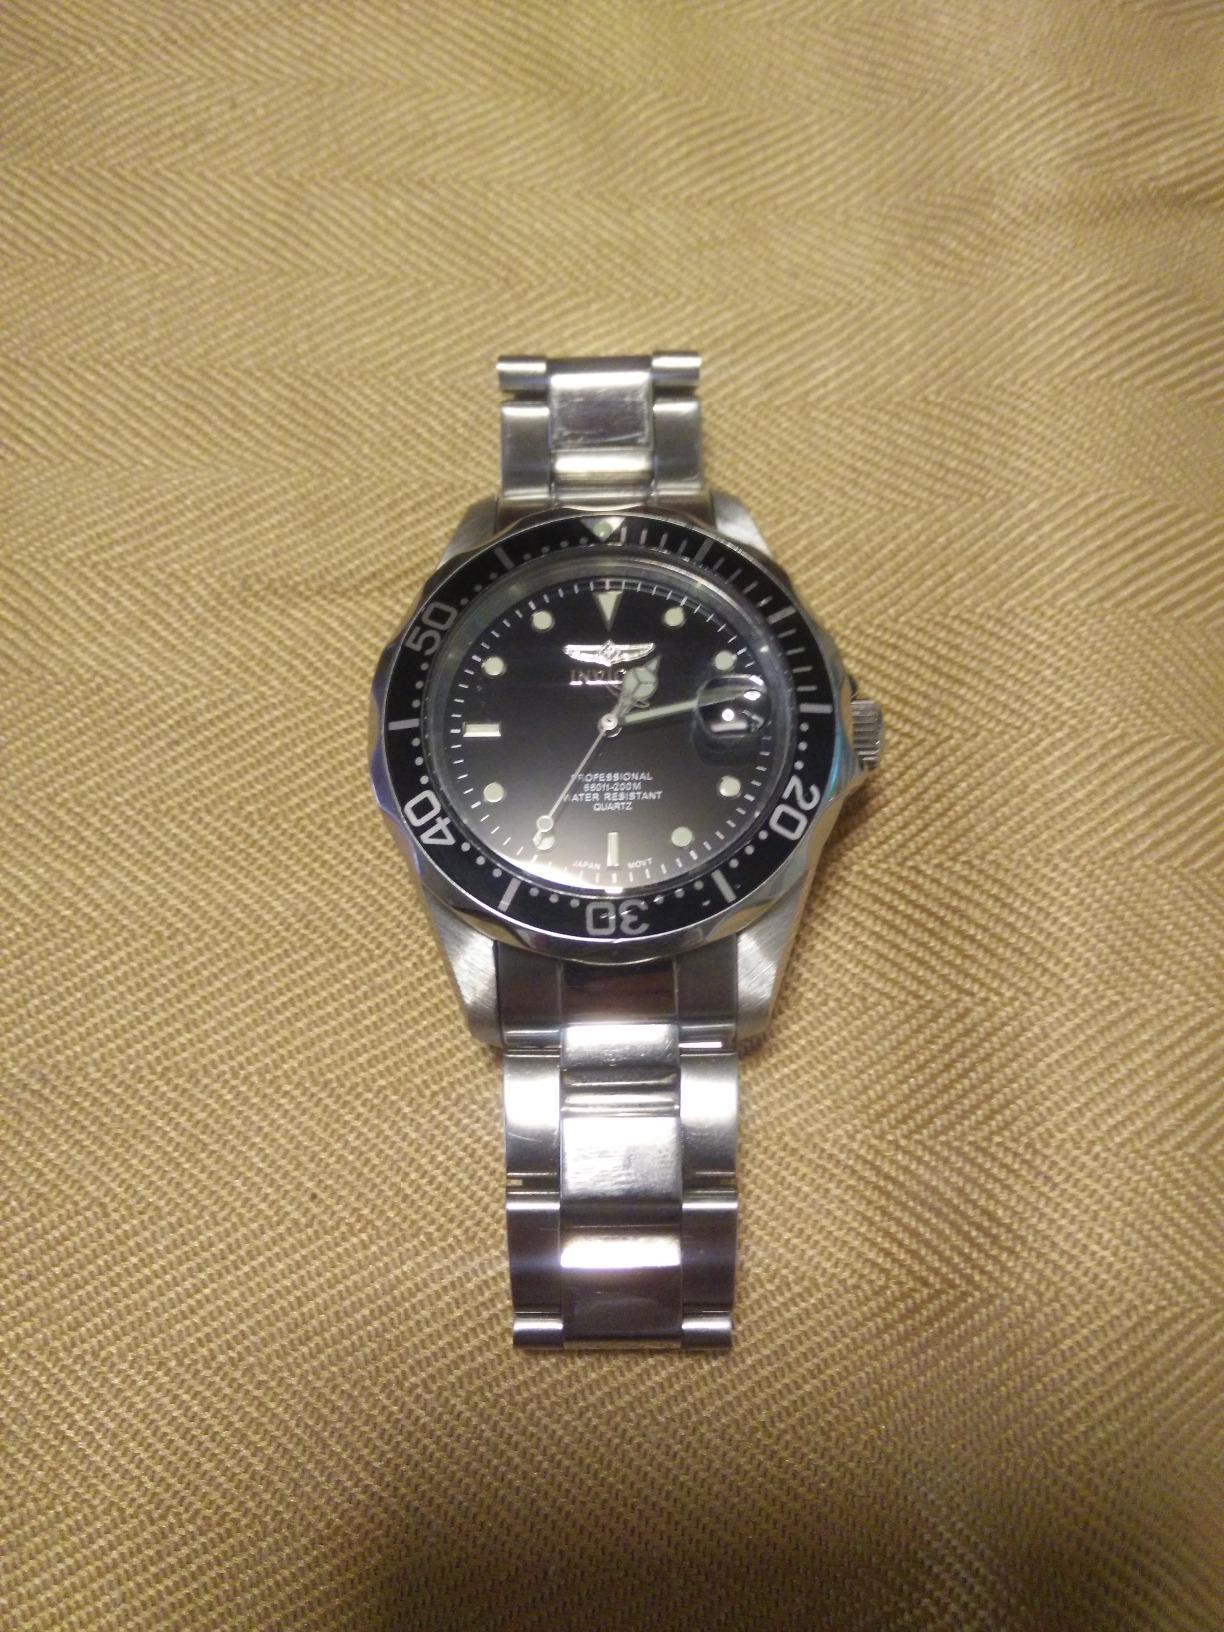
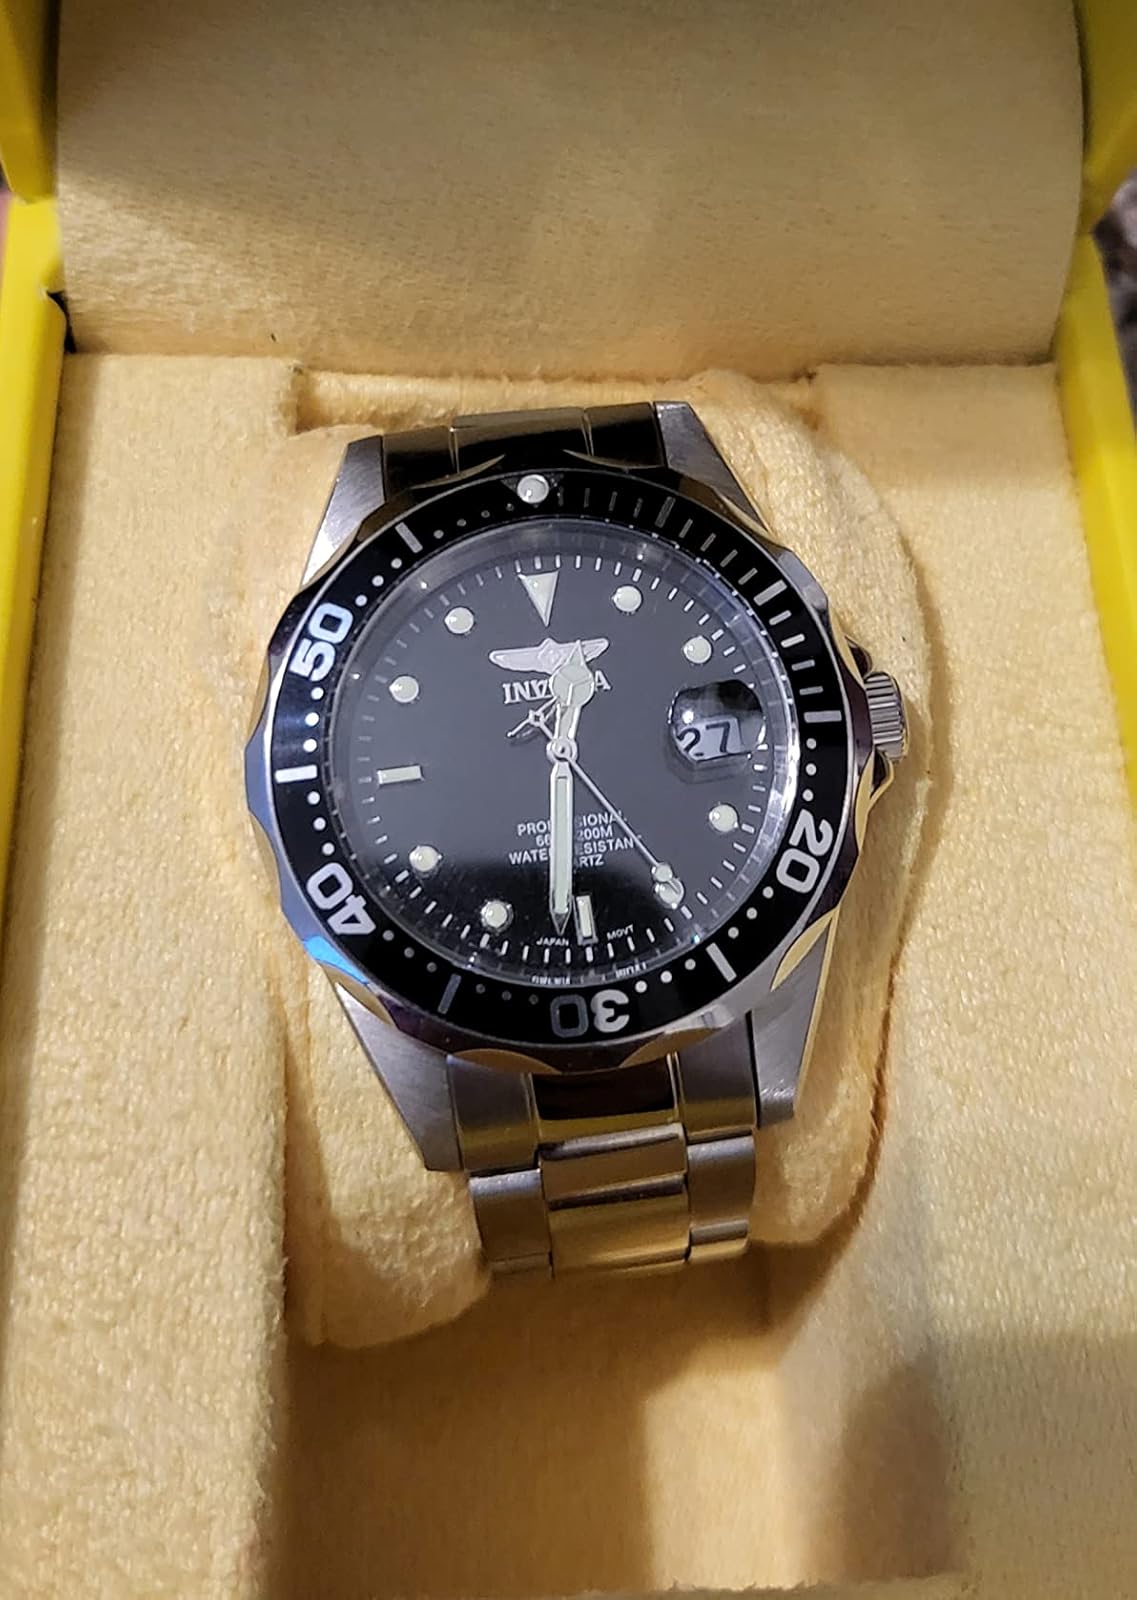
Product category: accessories_watch
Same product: yes